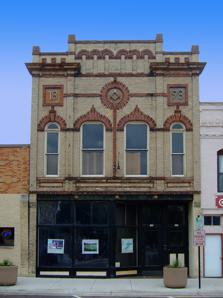
Building: Oregon Masonic Hall (Oregon, Wisconsin)
Country: United States of America
Year built: 1898
United States historic place Oregon Masonic Lodge U.S. National Register of Historic Places The building's exterior in 2009 Show map of Wisconsin Show map of the United States Location 117-119 S. Main St., Oregon, Wisconsin Coordinates 42°55′33″N 89°23′6″W / 42.92583°N 89.38500°W / 42.92583; -89.38500 Area less than one acre Built 1898 Architectural style Late Victorian, High Victorian Eclectic NRHP reference No. 92000803 Added to NRHP June 18, 1992 The Oregon Masonic Hall or Oregon Masonic Lodge is a highly-intact 1898 building in Oregon, Wisconsin - with the second story finely decorated using cream and red brick and red sandstone . It was listed on the National Register of Historic Places in 1992. Oregon's Masonic Lodge 151 was chartered in 1865. The lodge built a hall at 134 S. Main and met there until 1873, when it burned. After the fire they met in the Netherwood Block for about 20 years. In 1898 H.H. Marvin, one of their members, offered that the lodge could build a new hall above his new store. That combination became the structure that is the subject of this article. The building is two stories, with a 25 feet (7.6 m) by 86 feet (26 m) footprint. It was built with a cast iron storefront with three show windows at street-level, and that storefront still exists. Above that, the masons decorated their hall's facade with multi-colored brickwork which highlights oriental-flavored ogee arches above the two large windows, the Mason's square and compass symbol, and a parapet high above. Originally the stone basement housed a barber shop, accessed by an outside stairwell which no longer exists. The first floor of the building was occupied by Marvin's hardware store. The Masons occupied the second story, with the space divided into a reception room, a bathroom, ante-rooms, and a lodge room with raised platforms along the outside walls. The building was deemed to be "an outstanding and highly intact example of late nineteenth century eclectic commercial design." It includes Late Victorian and "High Victorian Eclectic" architecture and has served as a meeting hall and as a specialty store. References